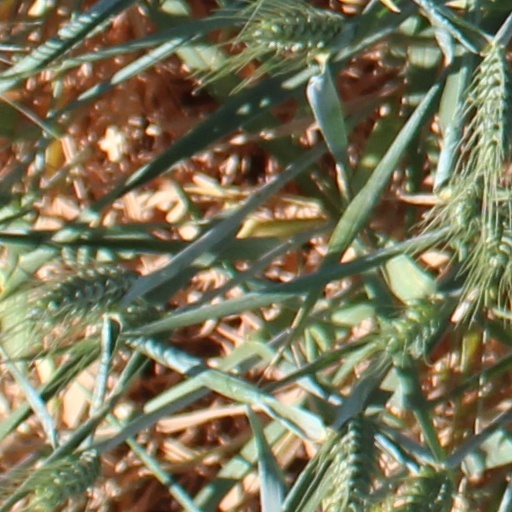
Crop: wheat